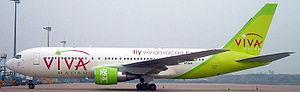
Viva Macau était une compagnie aérienne à bas coût qui desservait des lignes régionales et long courrier au départ de sa base de Macao. La compagnie employait du personnel de 21 nationalités différentes. Ses actionnaires principaux sont Ngan In Leng, son président, et MKW Capital, une firme d'investissement qui détient des actions dans diverses entreprises à Macao. L'entreprise a cessé ses activités en mars 2010 à la suite du retrait de sa licence par les autorités aéronautiques de Macau.